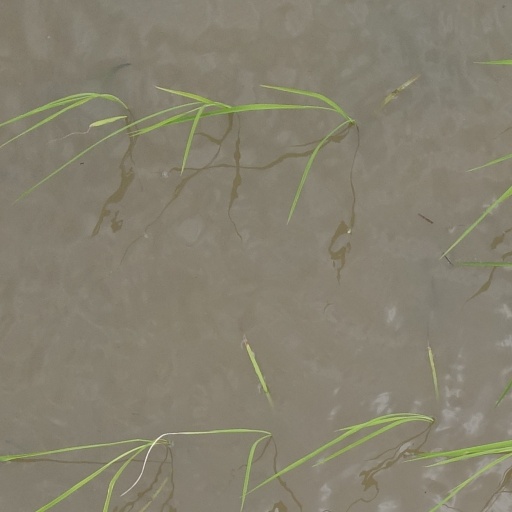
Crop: rice